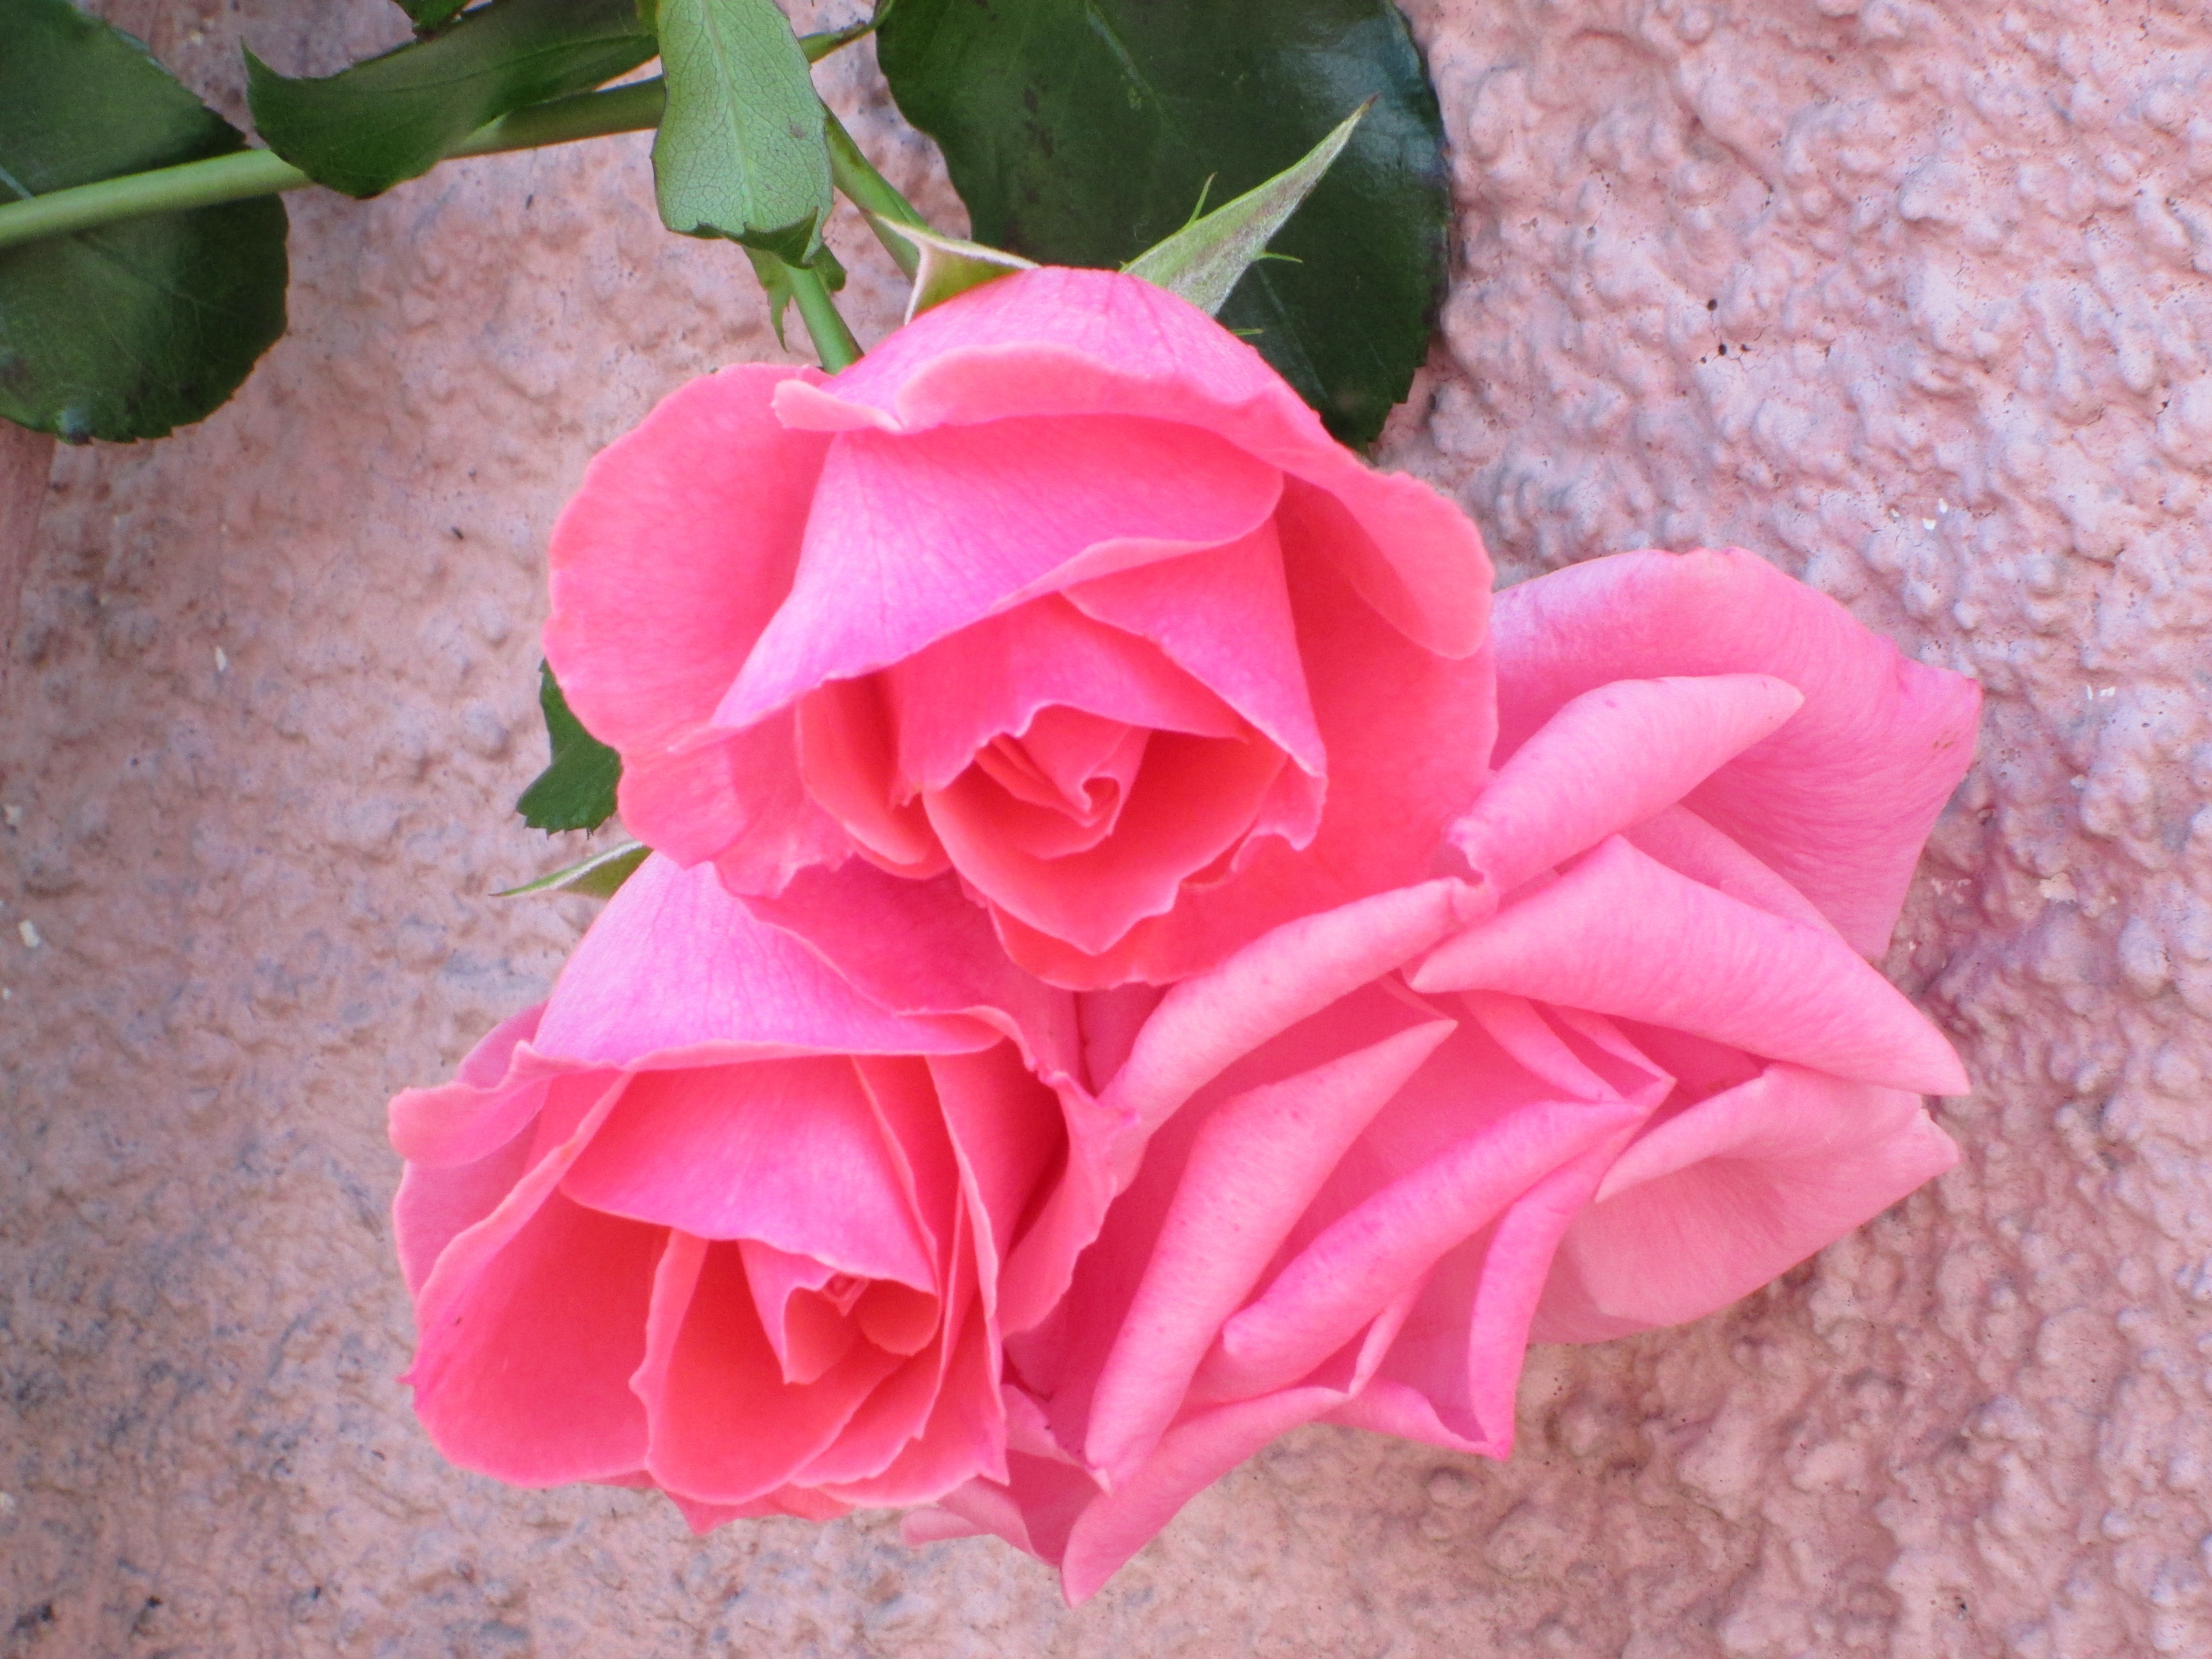
plant, flower, petal, rose, pink, flowering plant, garden roses, rose family, flower bouquet, land plant